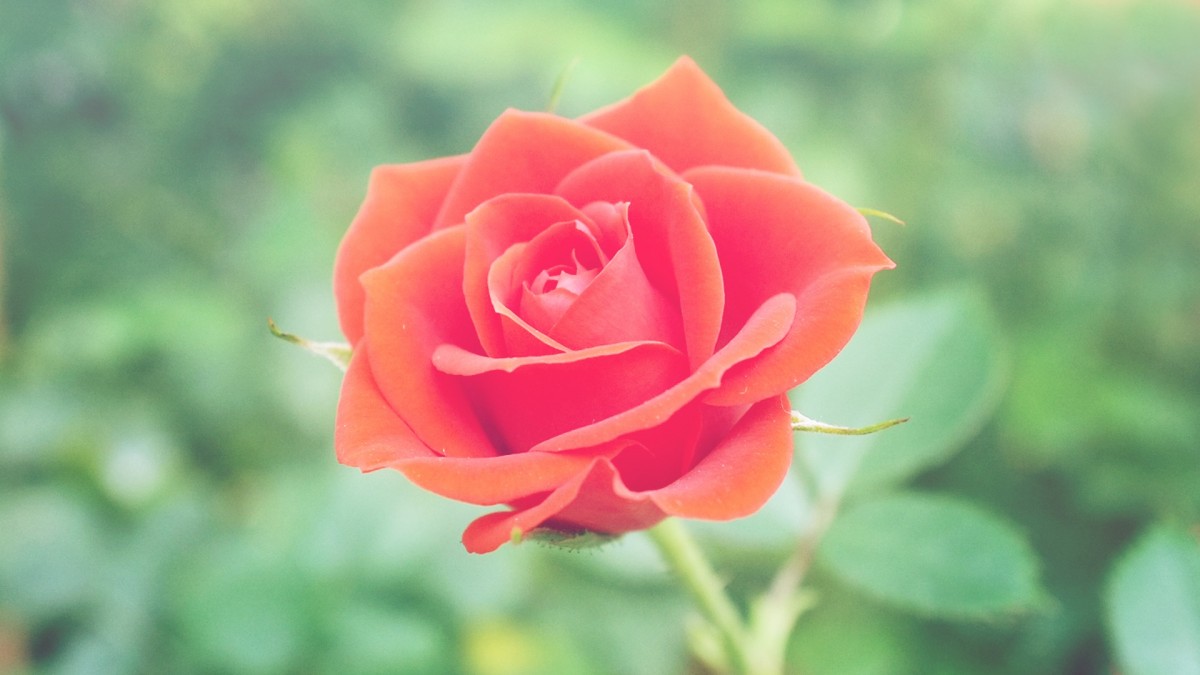
Tags: petal, pink, flora, floribunda, macro photography, flowering plant, garden roses, rose family, plant stem, land plant, rosa centifolia